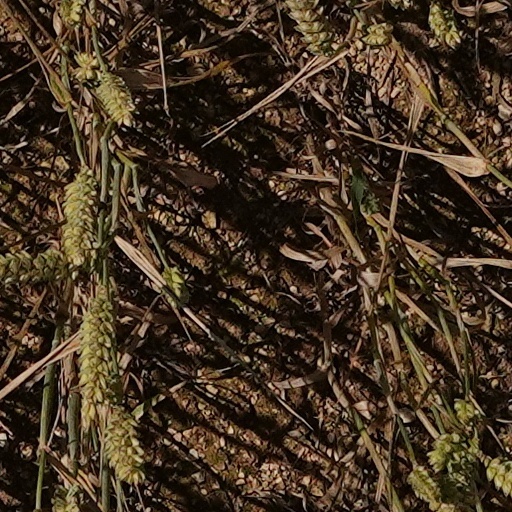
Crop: wheat